Henri de Kérillis

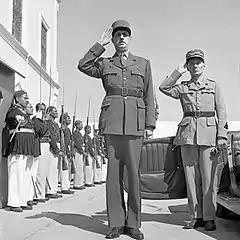
Charles de Gaulle in Tunisia, 1943

When Reynaud's cabinet fell on 16 June 1940, de Kérillis flew in a small plane piloted by his brother Hervé from Bordeaux to Jersey, from where the English took them to Exeter on 15 June 1940.